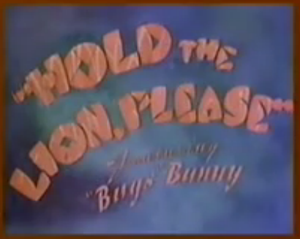
Hold the Lion, Please est un cartoon réalisé par Charles M. Jones et opposant Bugs Bunny à un lion.